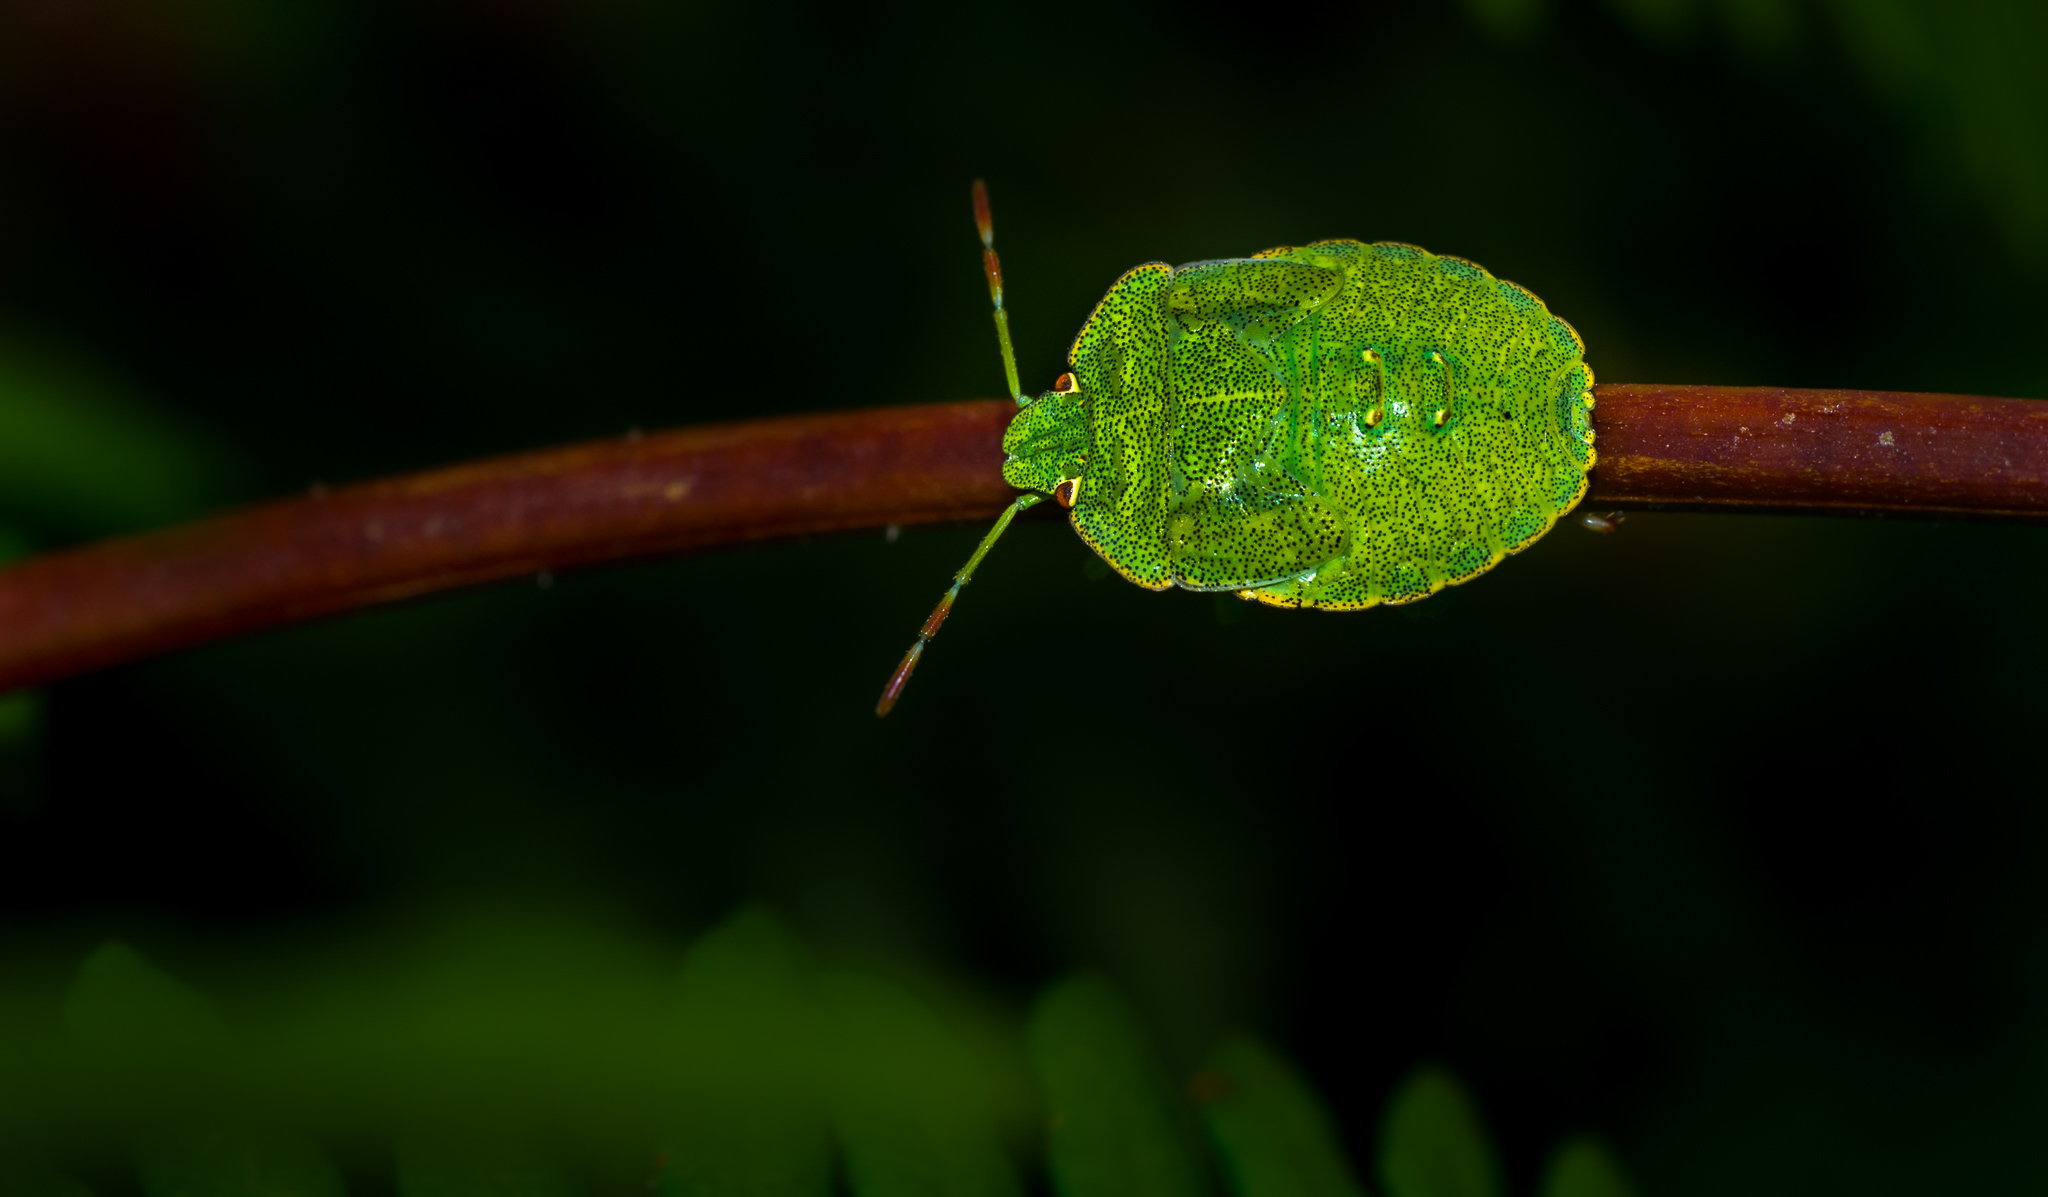
nature, branch, photography, leaf, green, insect, macro, fauna, invertebrate, close up, animals, naturaleza, chinche, tamron90mm, moisture, weevil, k5, ggl1, gaby1, xovesphoto, animales, pentaxk5, macro photography, leaf beetle, plant stem